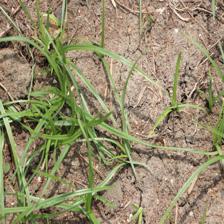
Label: Grass